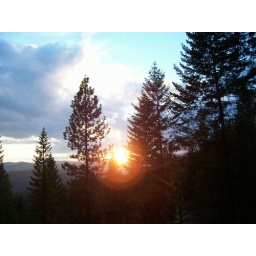
These are the mountains behind my house in stevens co.